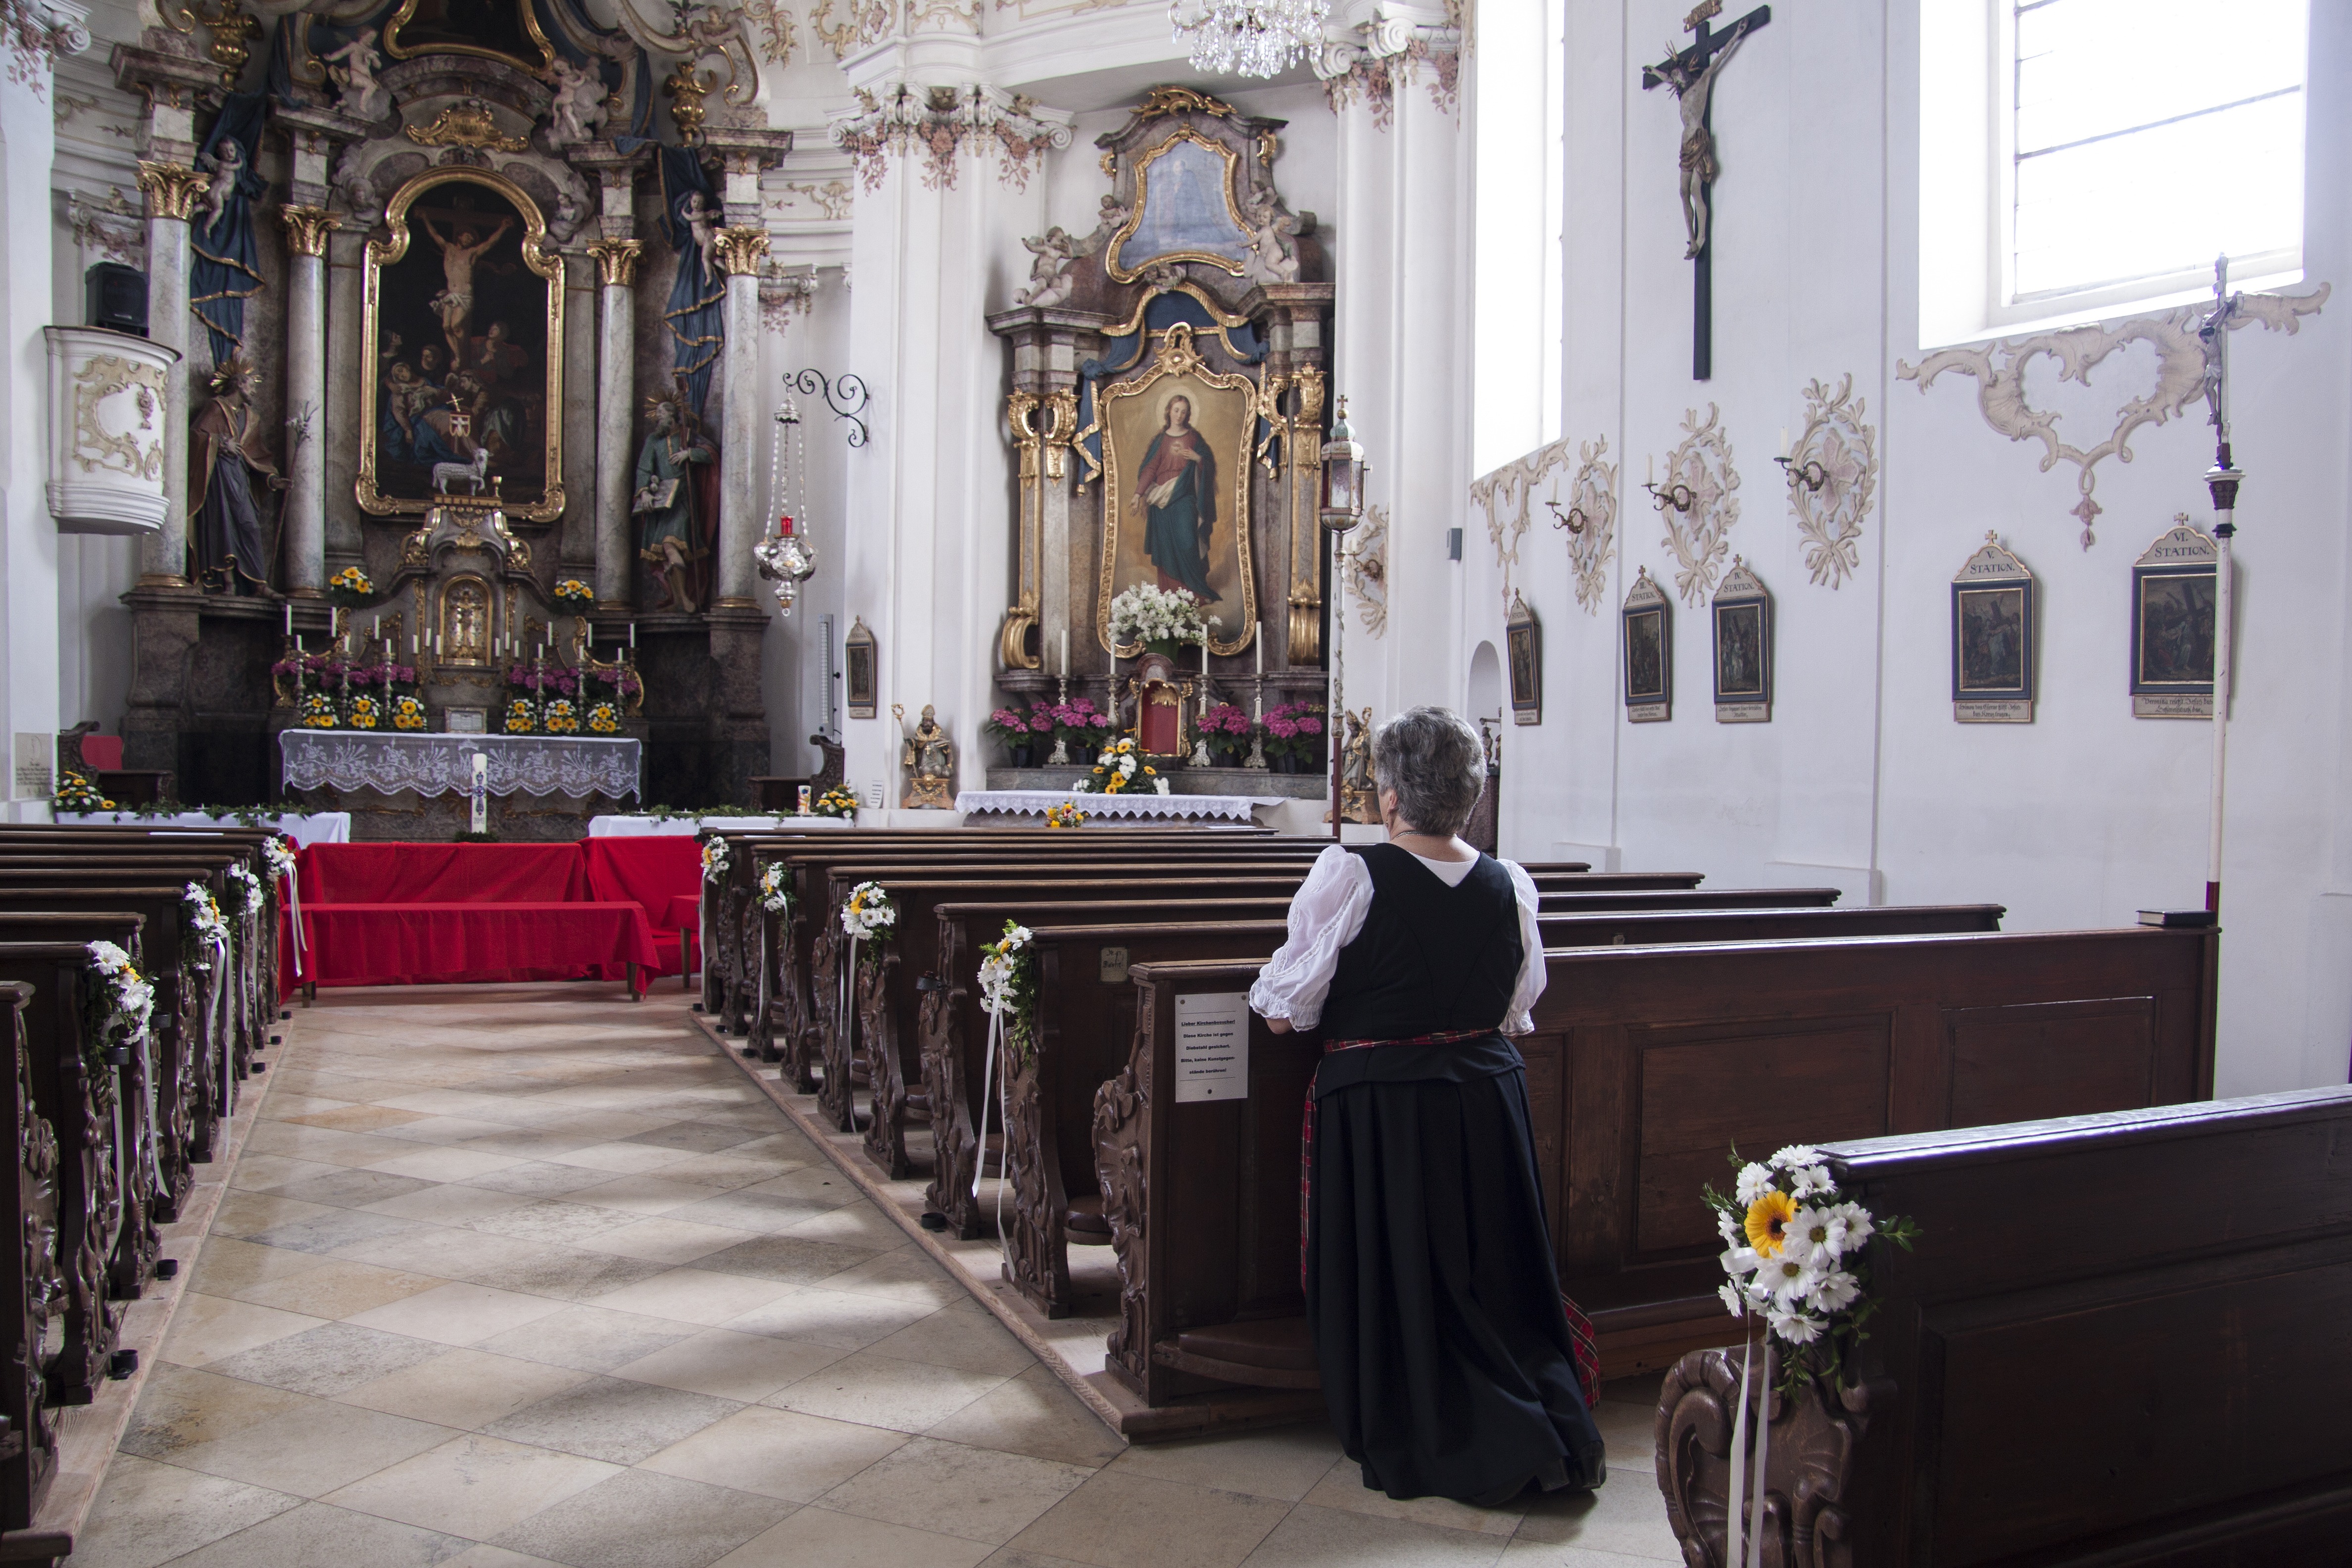
person, architecture, woman, building, female, religion, human, church, chapel, place of worship, ceremony, altar, prayer, christianity, bavaria, gem, baroque, in the prayer, berbling